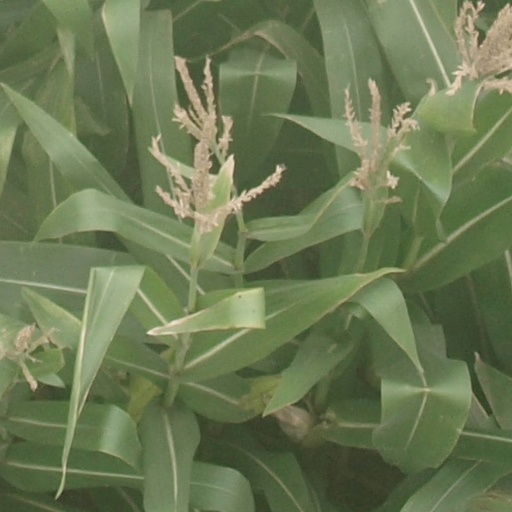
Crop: maize; corn